Walter V. Smith House

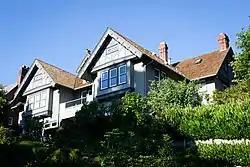
The Walter V. Smith House in 2012

The Walter V. Smith House is a house located in southwest Portland, Oregon listed on the National Register of Historic Places.